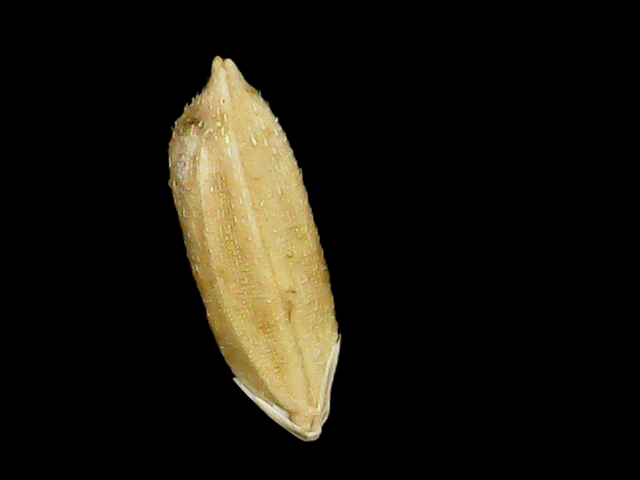
Rice variety: Bd51